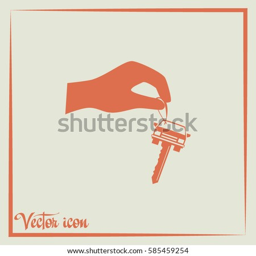
sale or lease of the vehicle : in the hand your car keys .